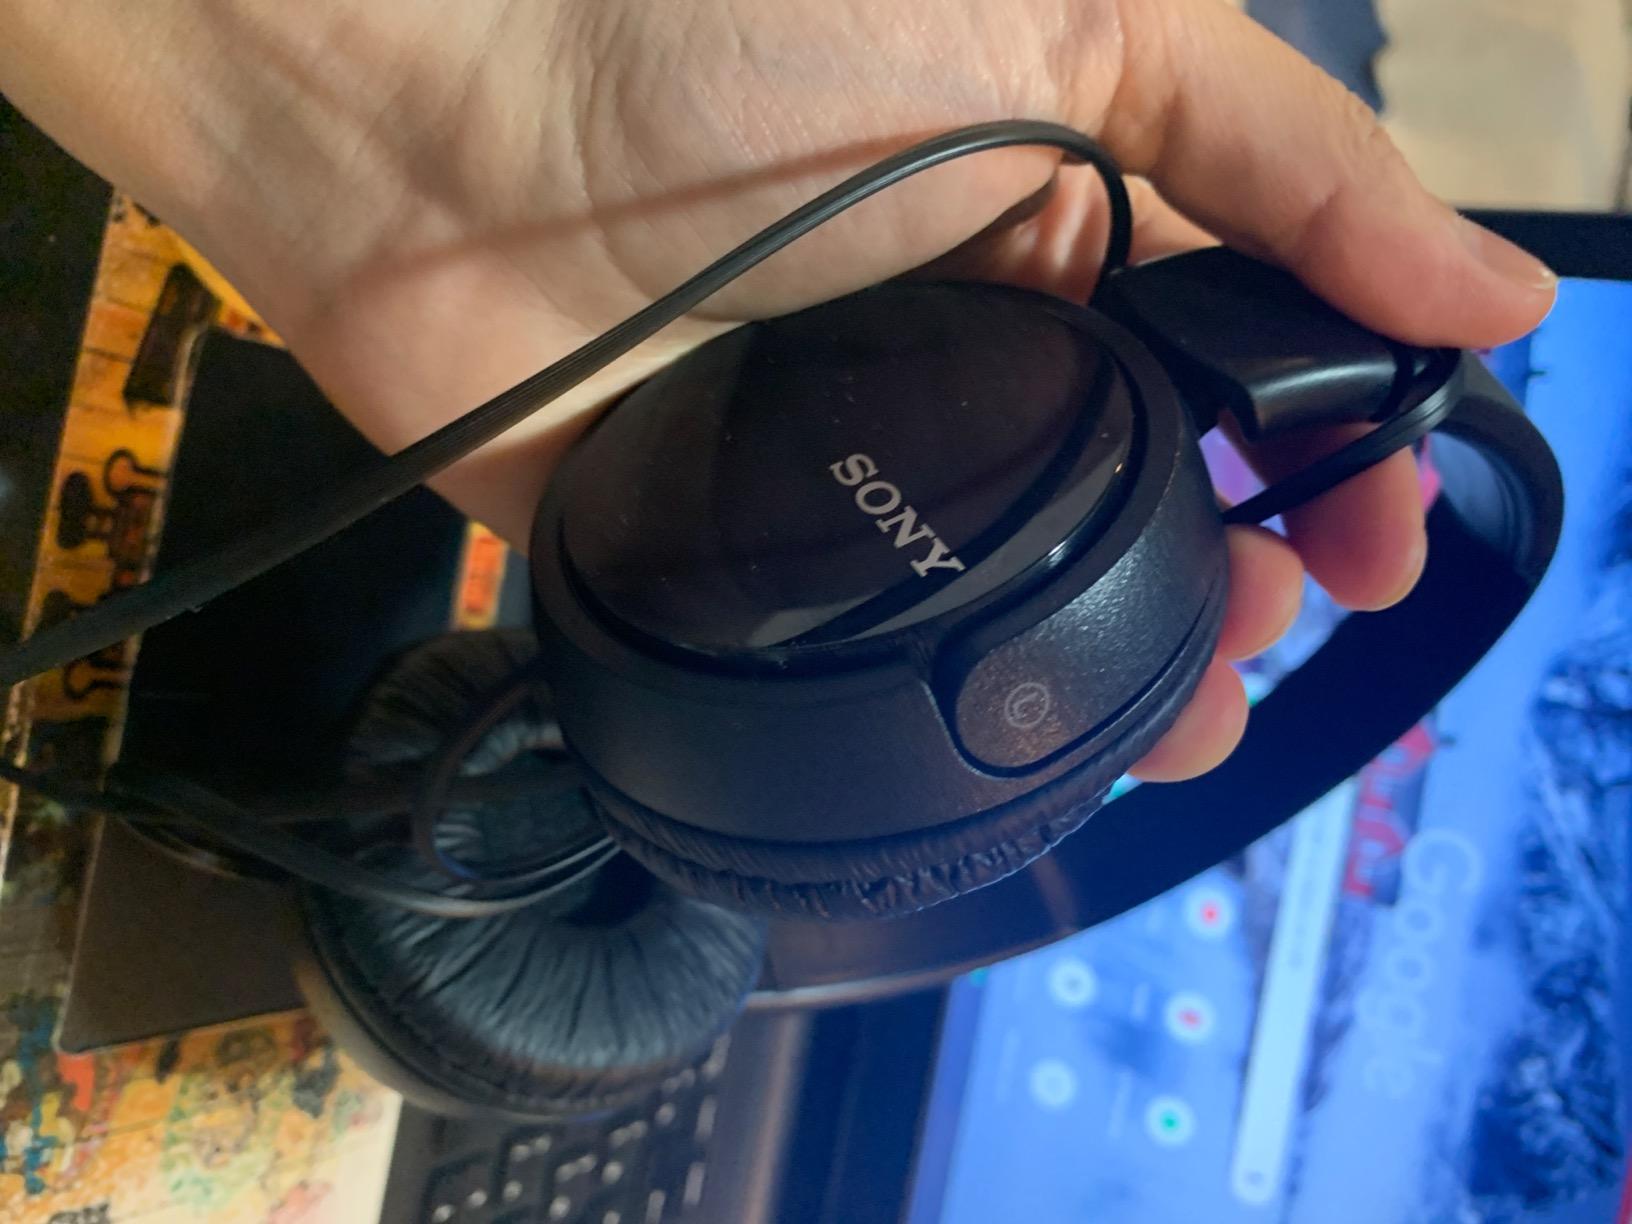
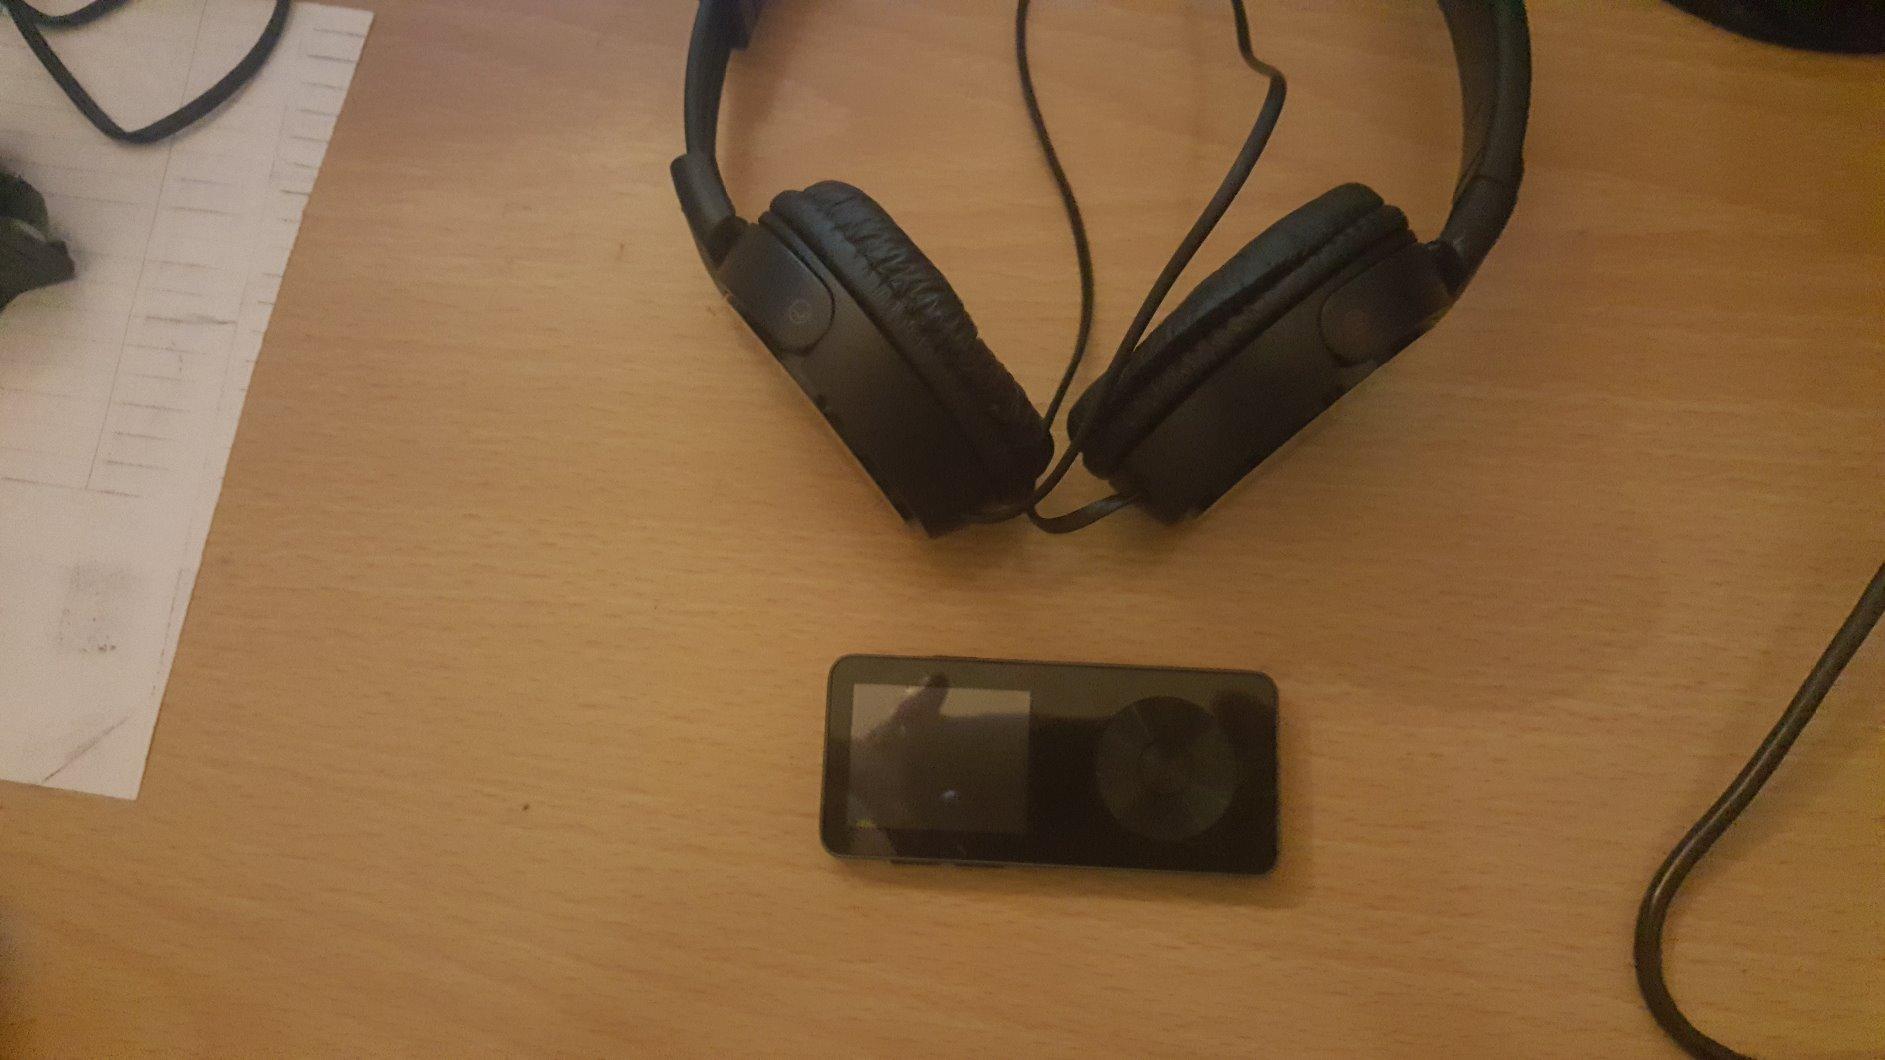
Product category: headphones
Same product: yes